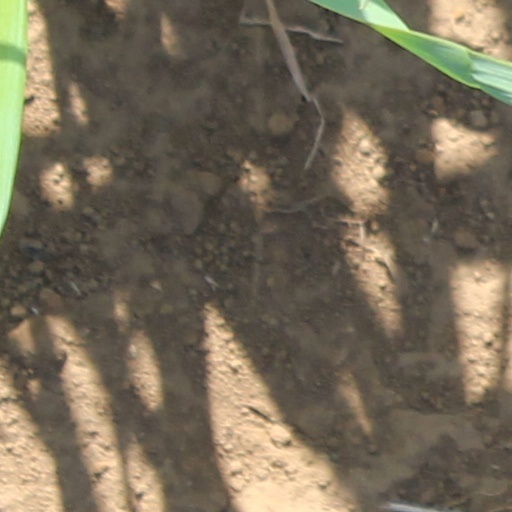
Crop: wheat